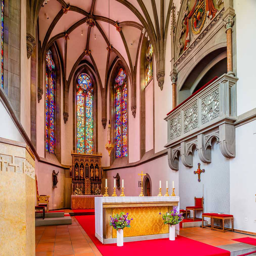
Kathedrale St. Florin